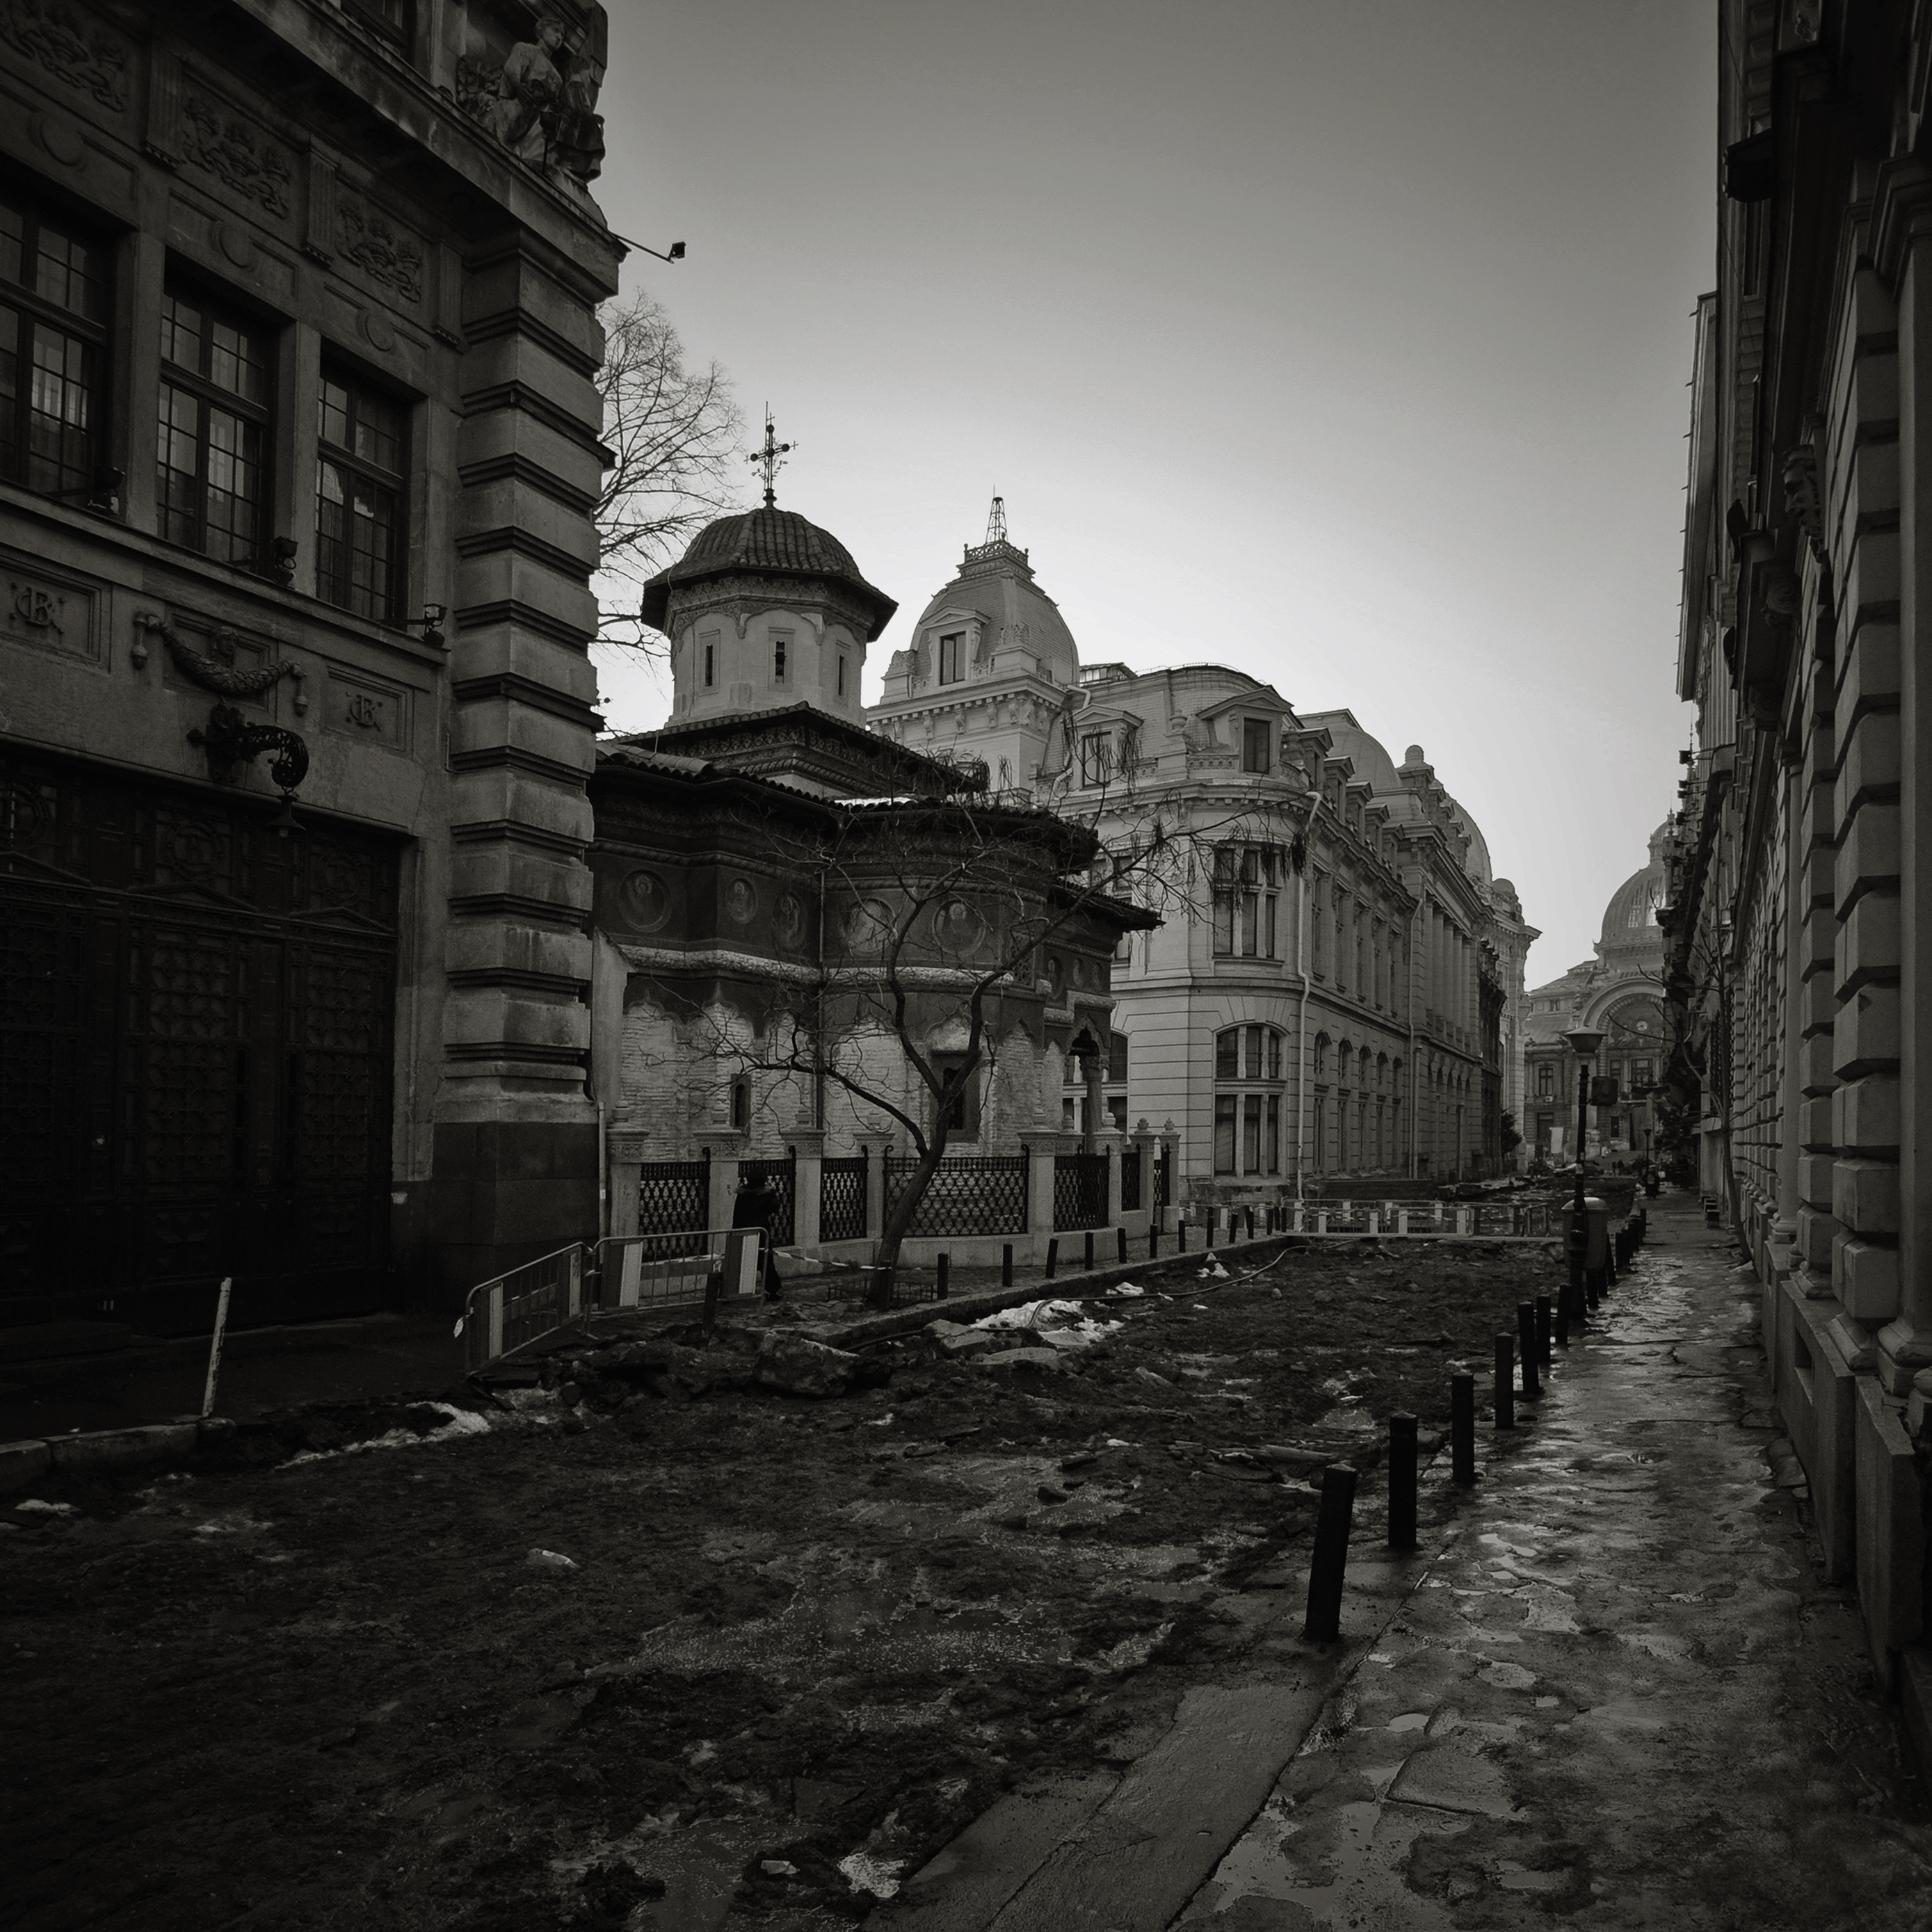
black and white, architecture, road, white, street, night, photography, house, town, building, alley, urban, photo, cityscape, europe, evening, religion, darkness, church, exterior, cross, black, monochrome, christian, photos, religious, de, infrastructure, monastery, churches, fotografie, christianity, romana, orthodox, eastern, shape, strada, romania, bucharest, convent, bor, biserica, arhitectura, orthodoxy, romanian, ortodoxa, manastire, ortodoxia, ortodoxie, ecclesiastical, bisericeasc, cladire, edificiu, bucuresti, centrulvechi, lipscani, stavropoleos, cre tinism, cre tin, urban area, monochrome photography, ancient history